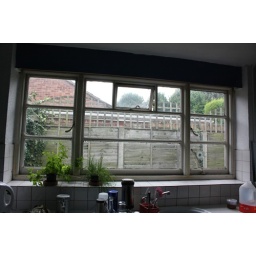
While the builders were doing my study, they fitted a new window in the kitchen as well